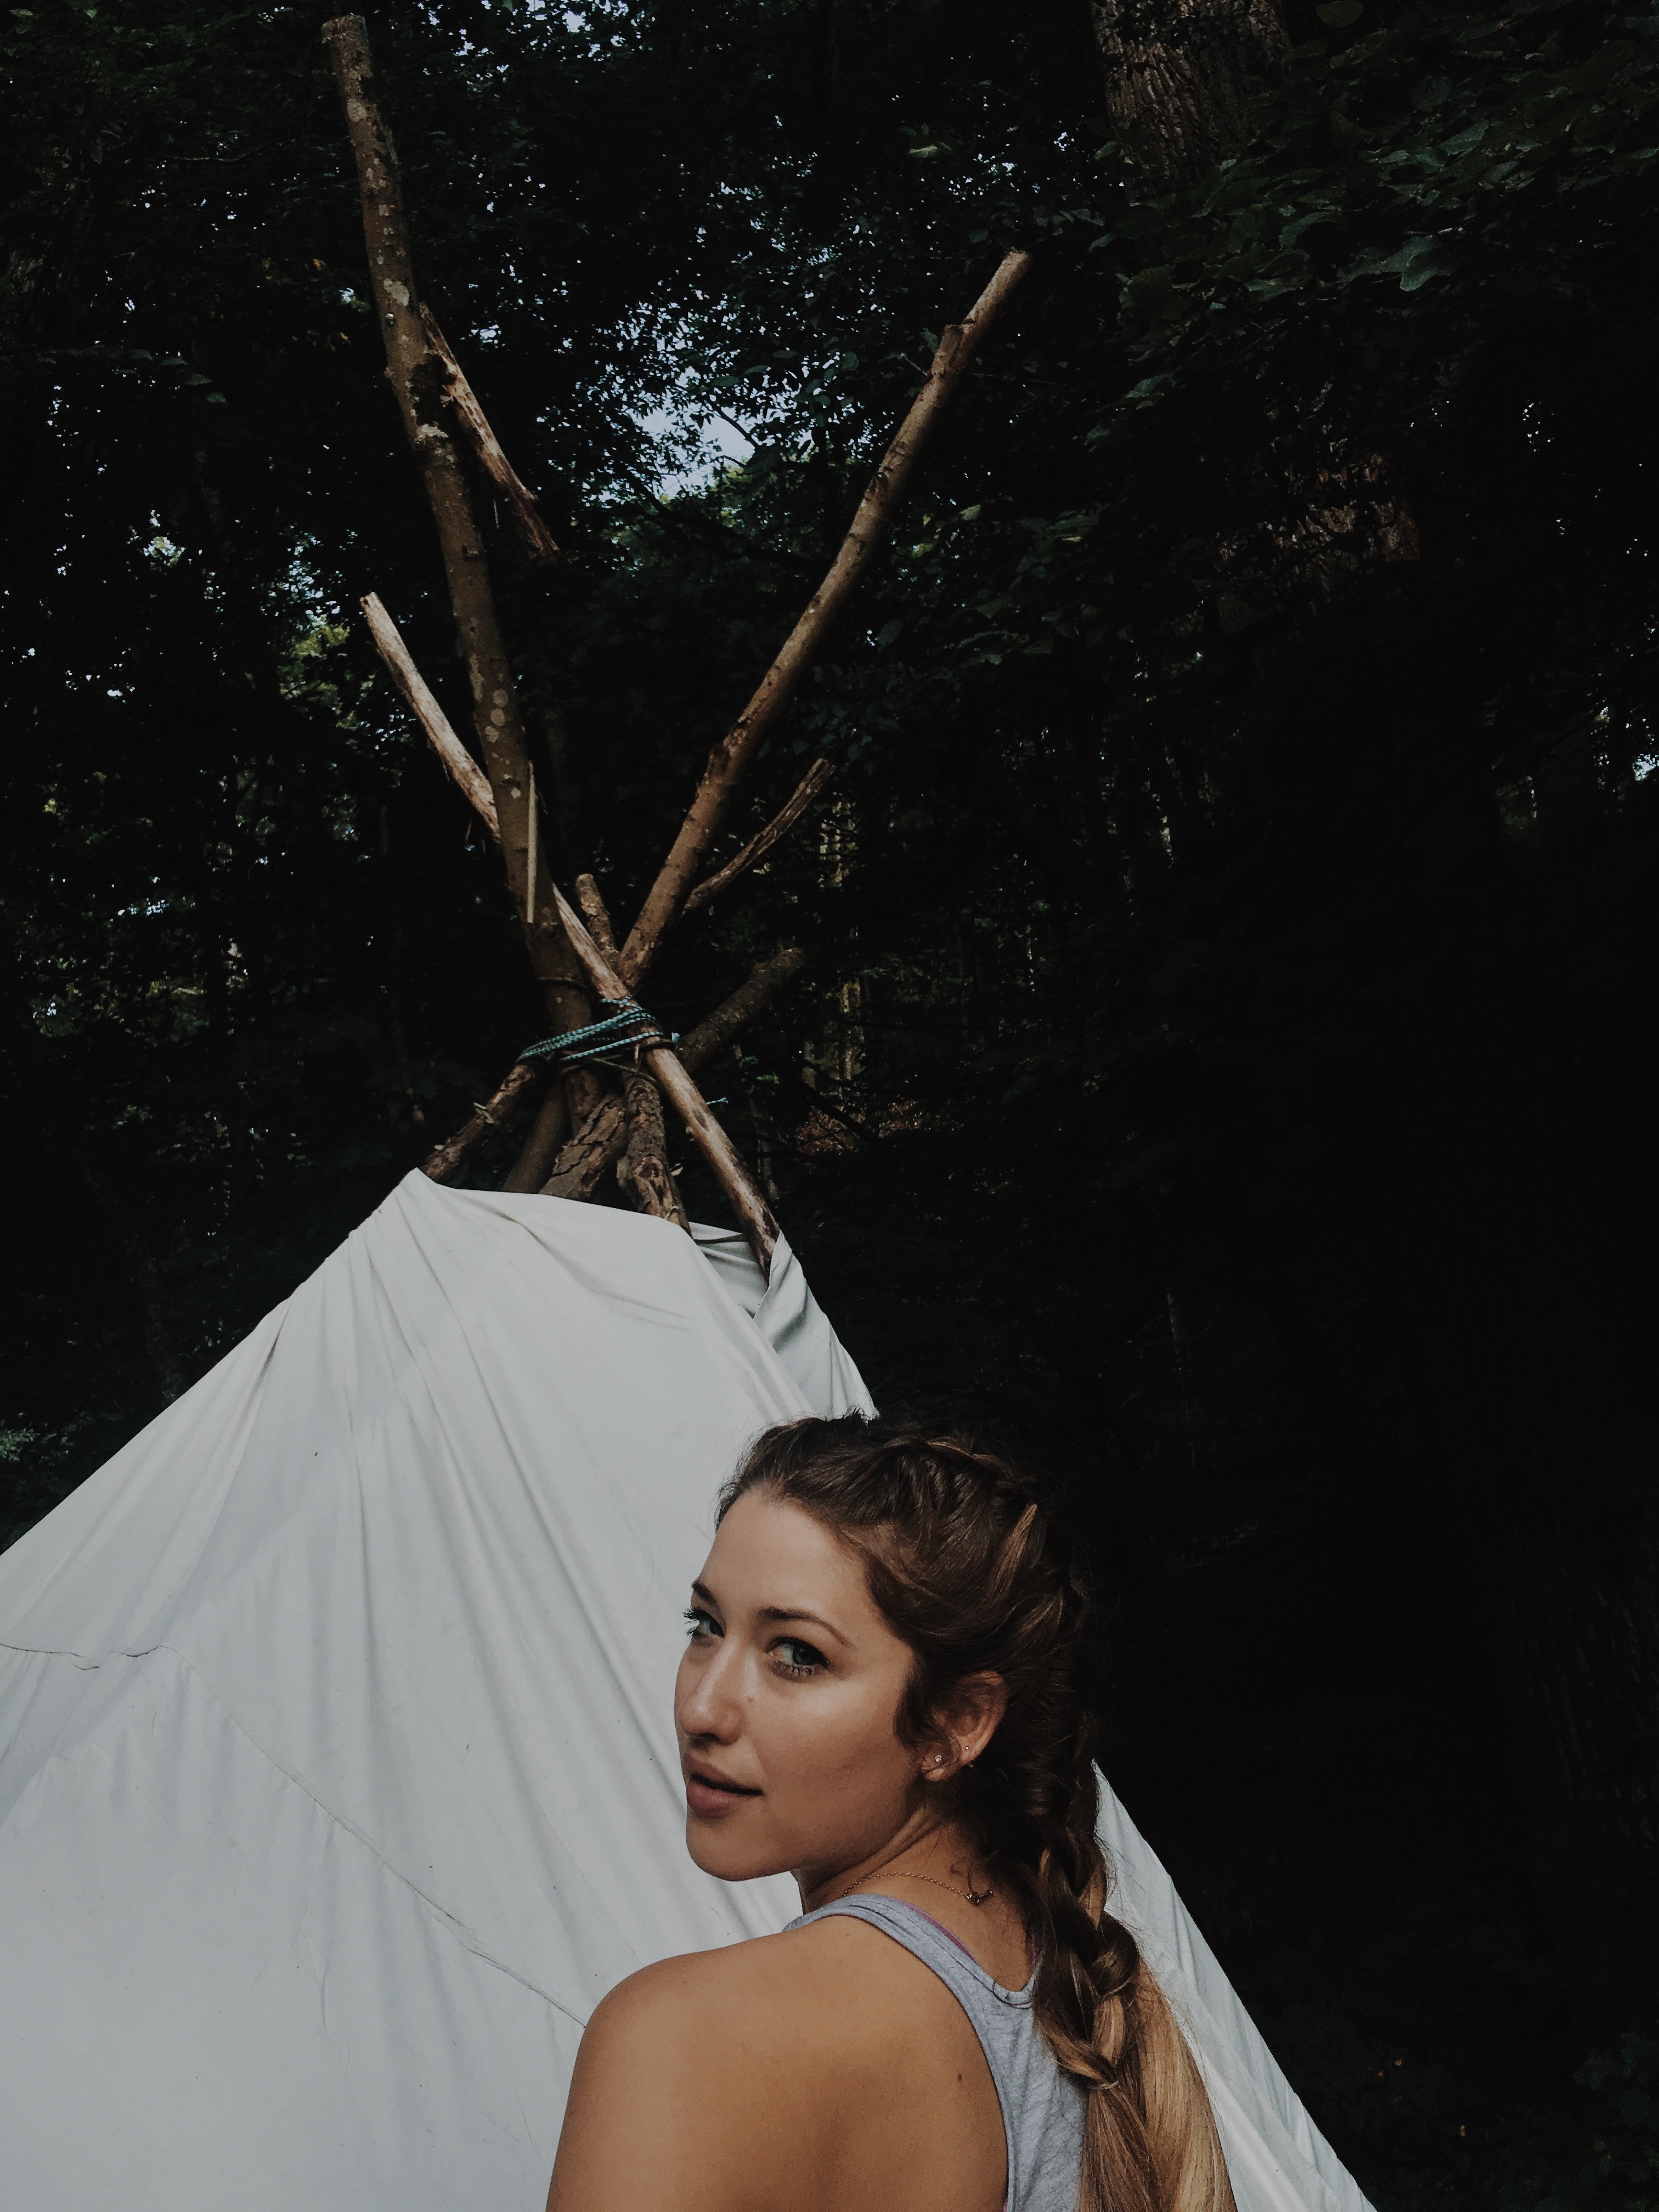
photography, sunlight, model, bride, dress, photograph, beauty, image, veil, photo shoot